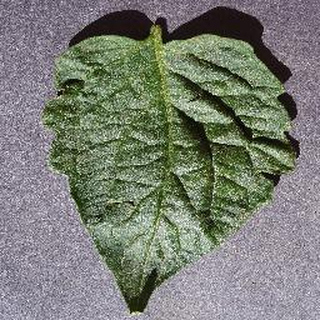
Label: healthy_tomato